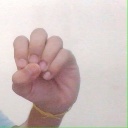
अक्षर: उ